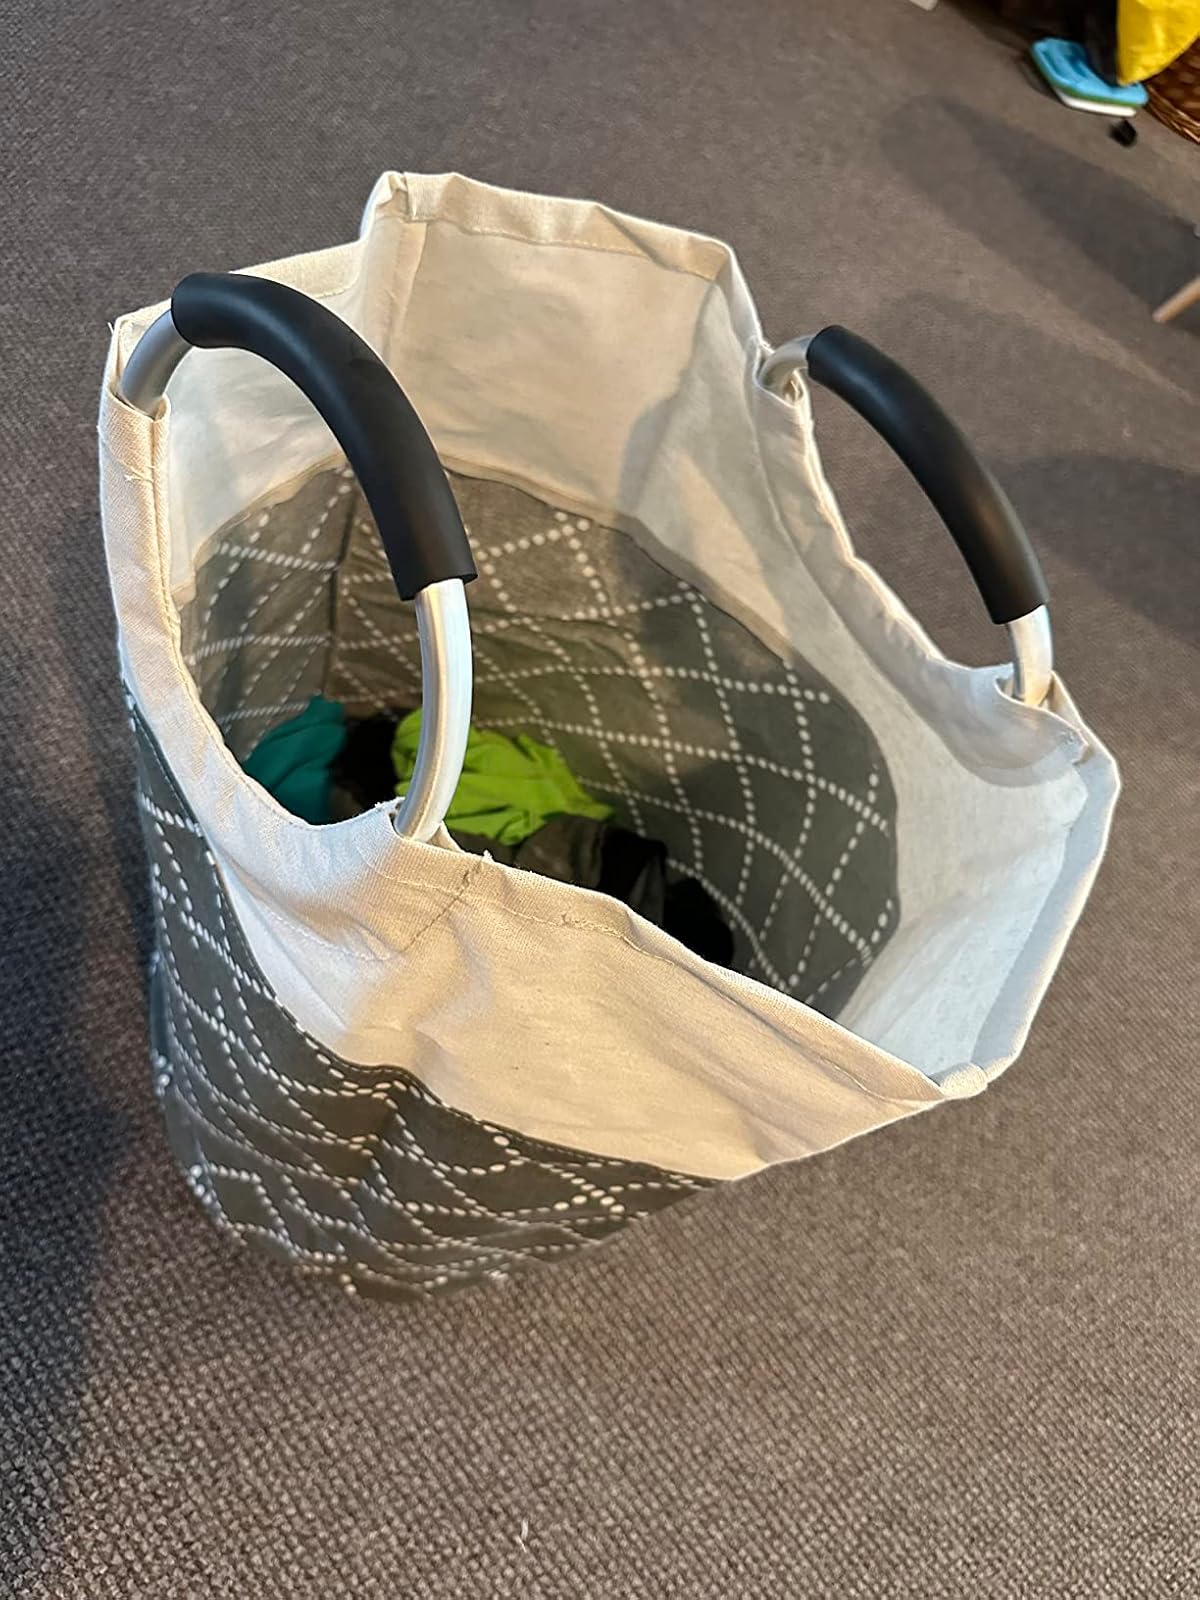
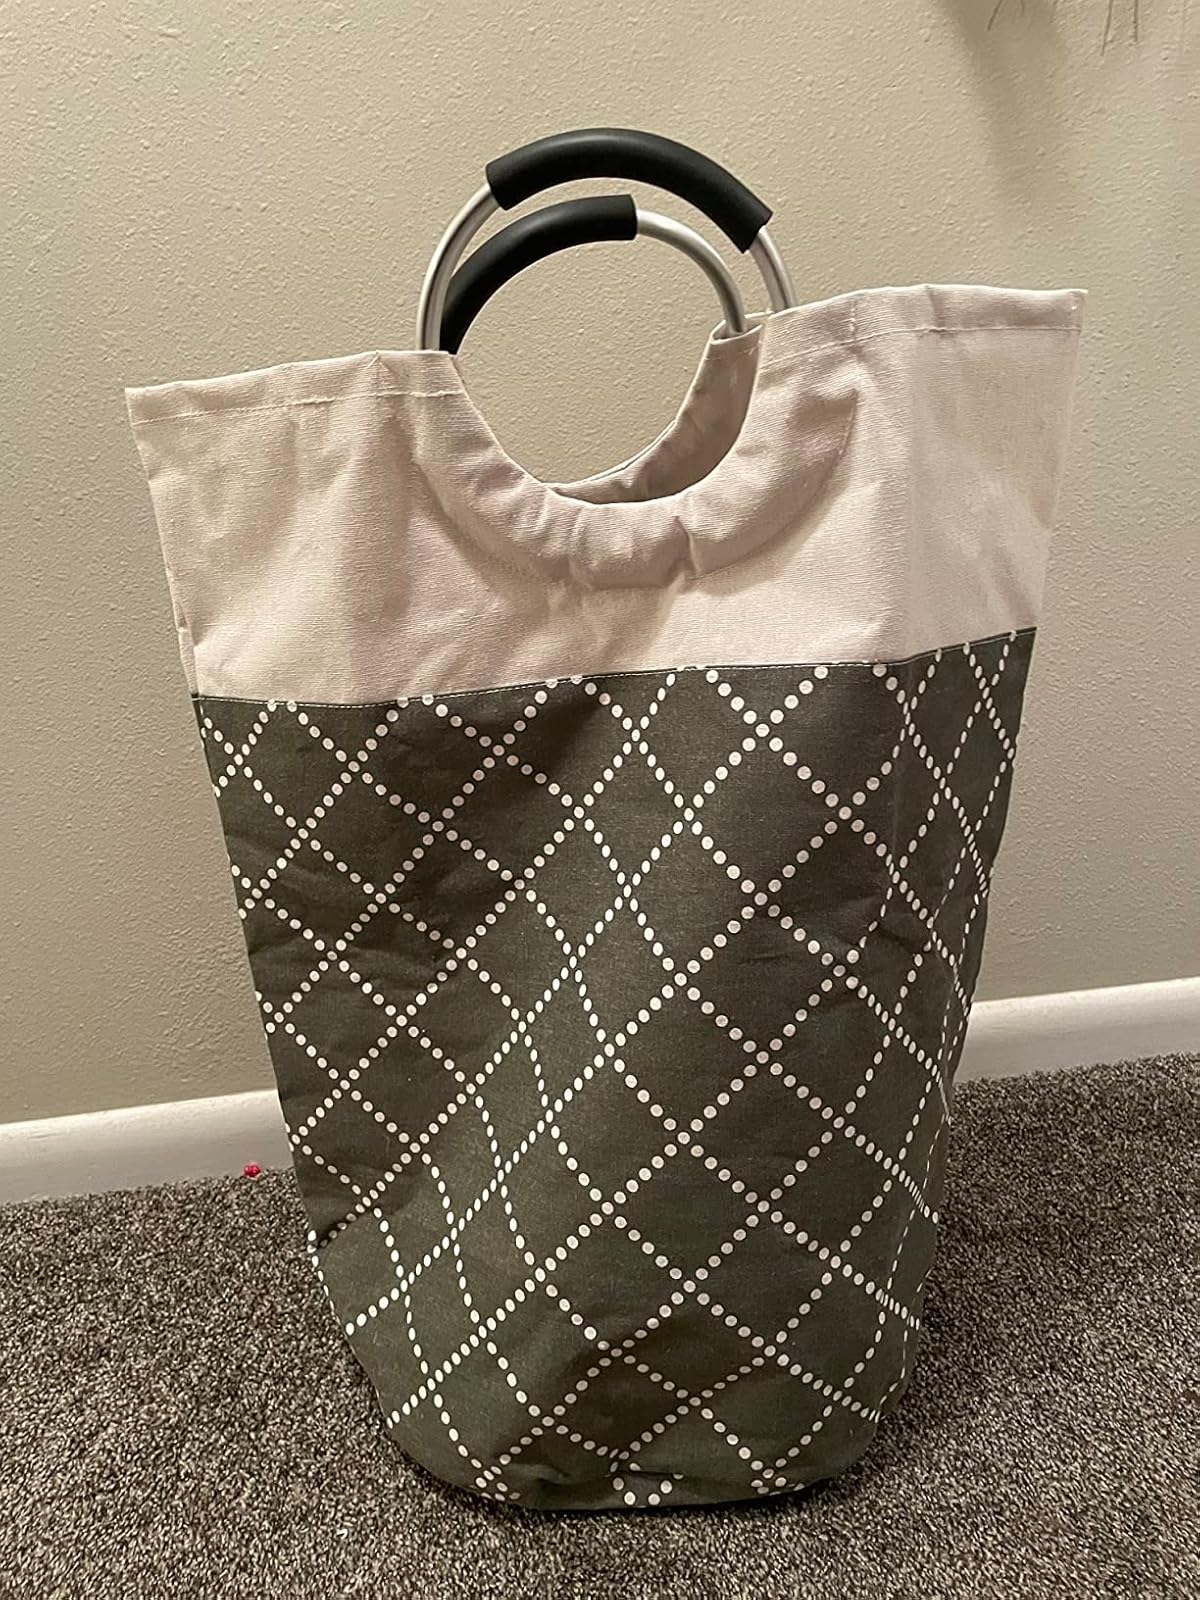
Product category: items_hamper
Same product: yes